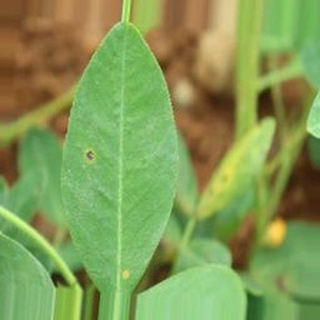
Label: groundnut_early_leaf_spot